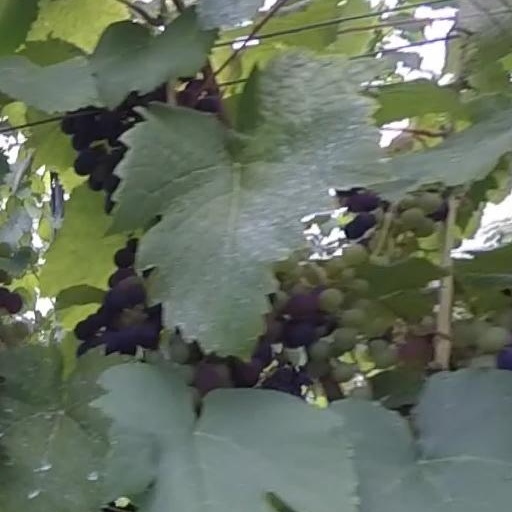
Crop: grape